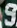
Number: 9